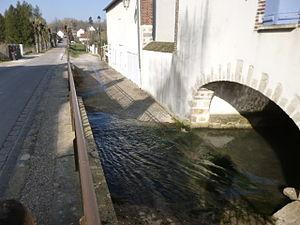
Courtenay, Loiret, Gâtinais, France. La rue des Ponts, empruntée par le GR 132, passe la Cléry. Le lavoir communal est juste de l'autre côté de la route. Vue vers le nord-ouest.
Courtenay est une commune française de la région naturelle du Gâtinais, située dans le département du Loiret en région Centre-Val de Loire.